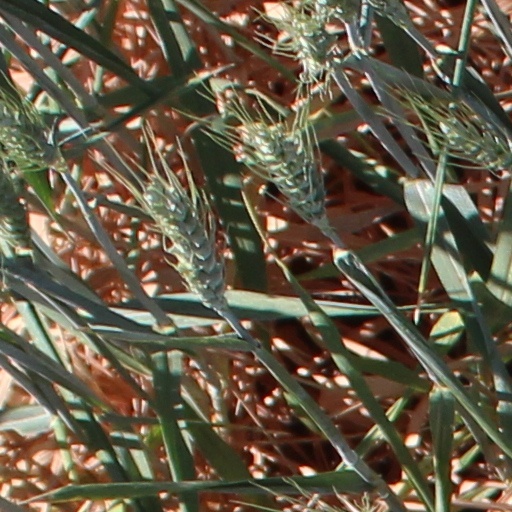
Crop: wheat